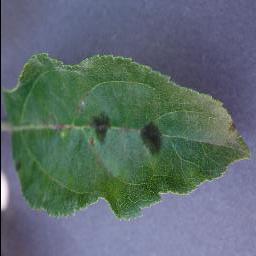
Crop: apple
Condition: scab